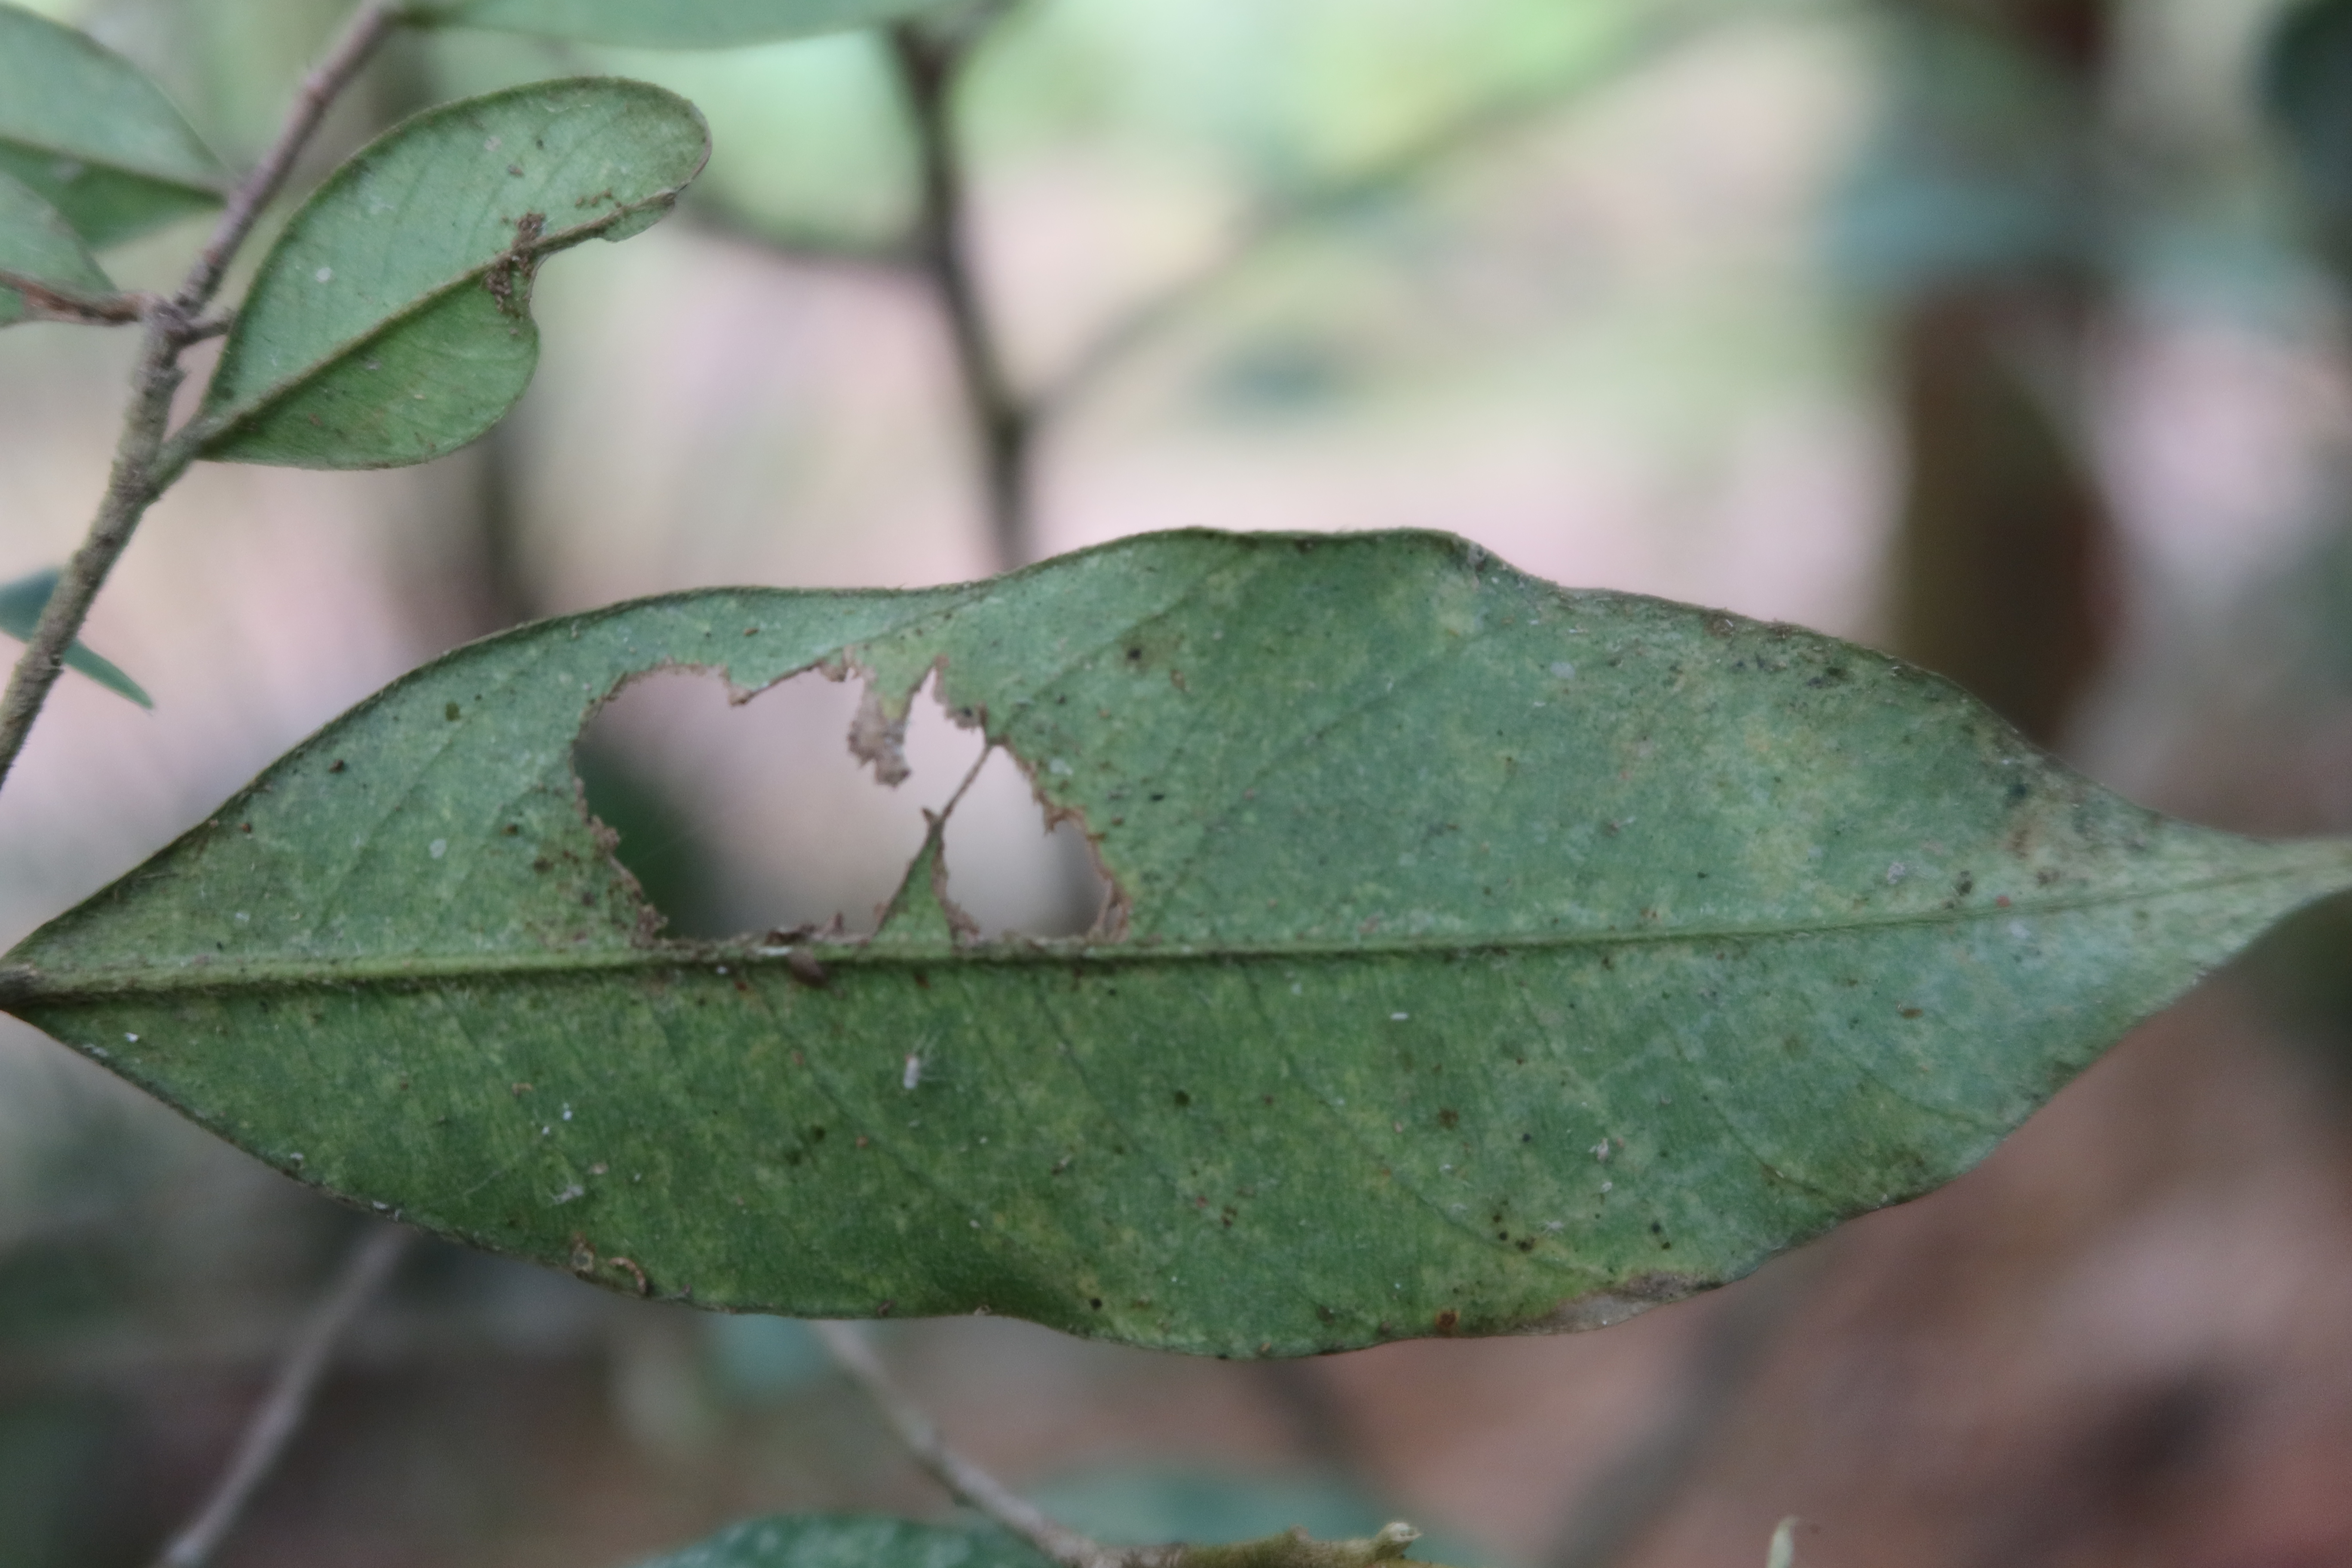
Label: Translucent lesion